Bodybuilding.com

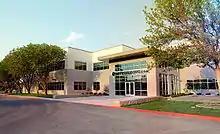
Bodybuilding.com corporate headquarters, Boise, ID

As of 2014, it has 450 employees working at 3 locations, including distribution centers in North Las Vegas, NV; Shiremanstown, PA; and Bedfordshire, U.K. The corporate headquarters is also located in Boise, along with the company's customer service call center.